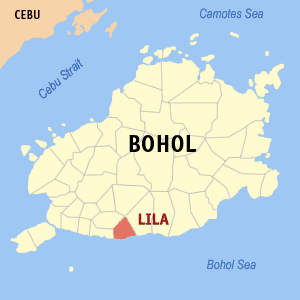
Lila est une municipalité de la province de Bohol, aux Philippines.